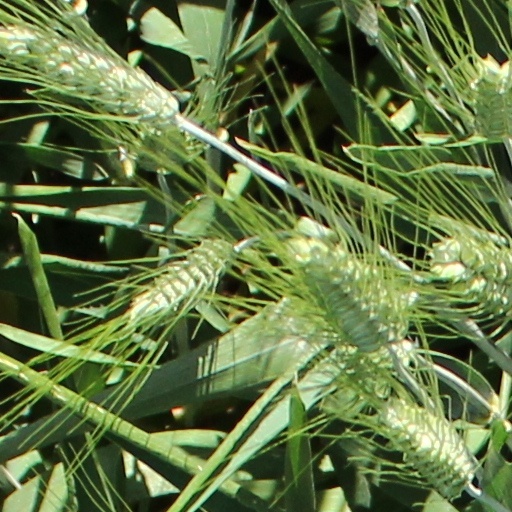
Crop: wheat